Area 25 (Nevada National Security Site)

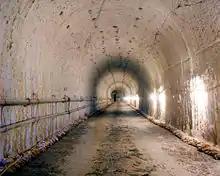
X-Tunnel in Area 25.

Portions of Area 25 are used by the military for training exercises. The U.S. Army Ballistic Research Laboratory conducts open-air and X-tunnel tests using depleted uranium.